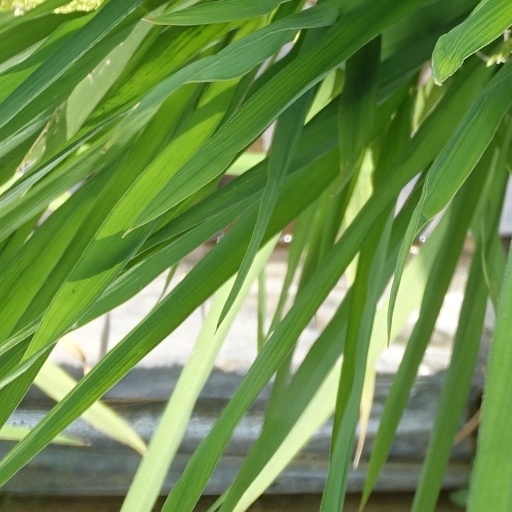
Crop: rice